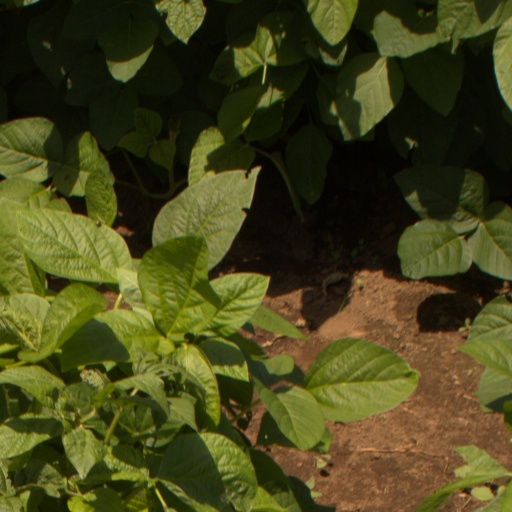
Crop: soybean